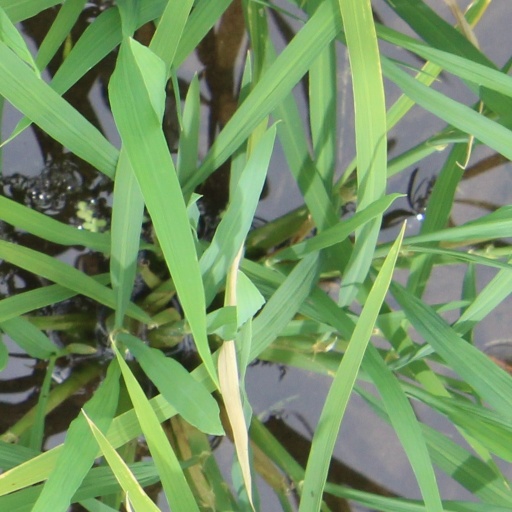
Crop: rice